WZVN-TV

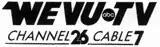
The stylized text W E V U - T V, with the dash replaced by the ABC network logo, and beneath the words "Channel 26, Cable 7"

In 1991, Home News put WEVU on the market in a bid to pay down long-term debt. Home News accepted a bid from Young Broadcasting in January 1992, but the deal fell apart that March, and Home News instead sold WEVU to FCVS Communications of Columbia, South Carolina, for $9.925 million. FCVS, owned by two former ABC executives, promised to infuse resources into WEVU's news department.